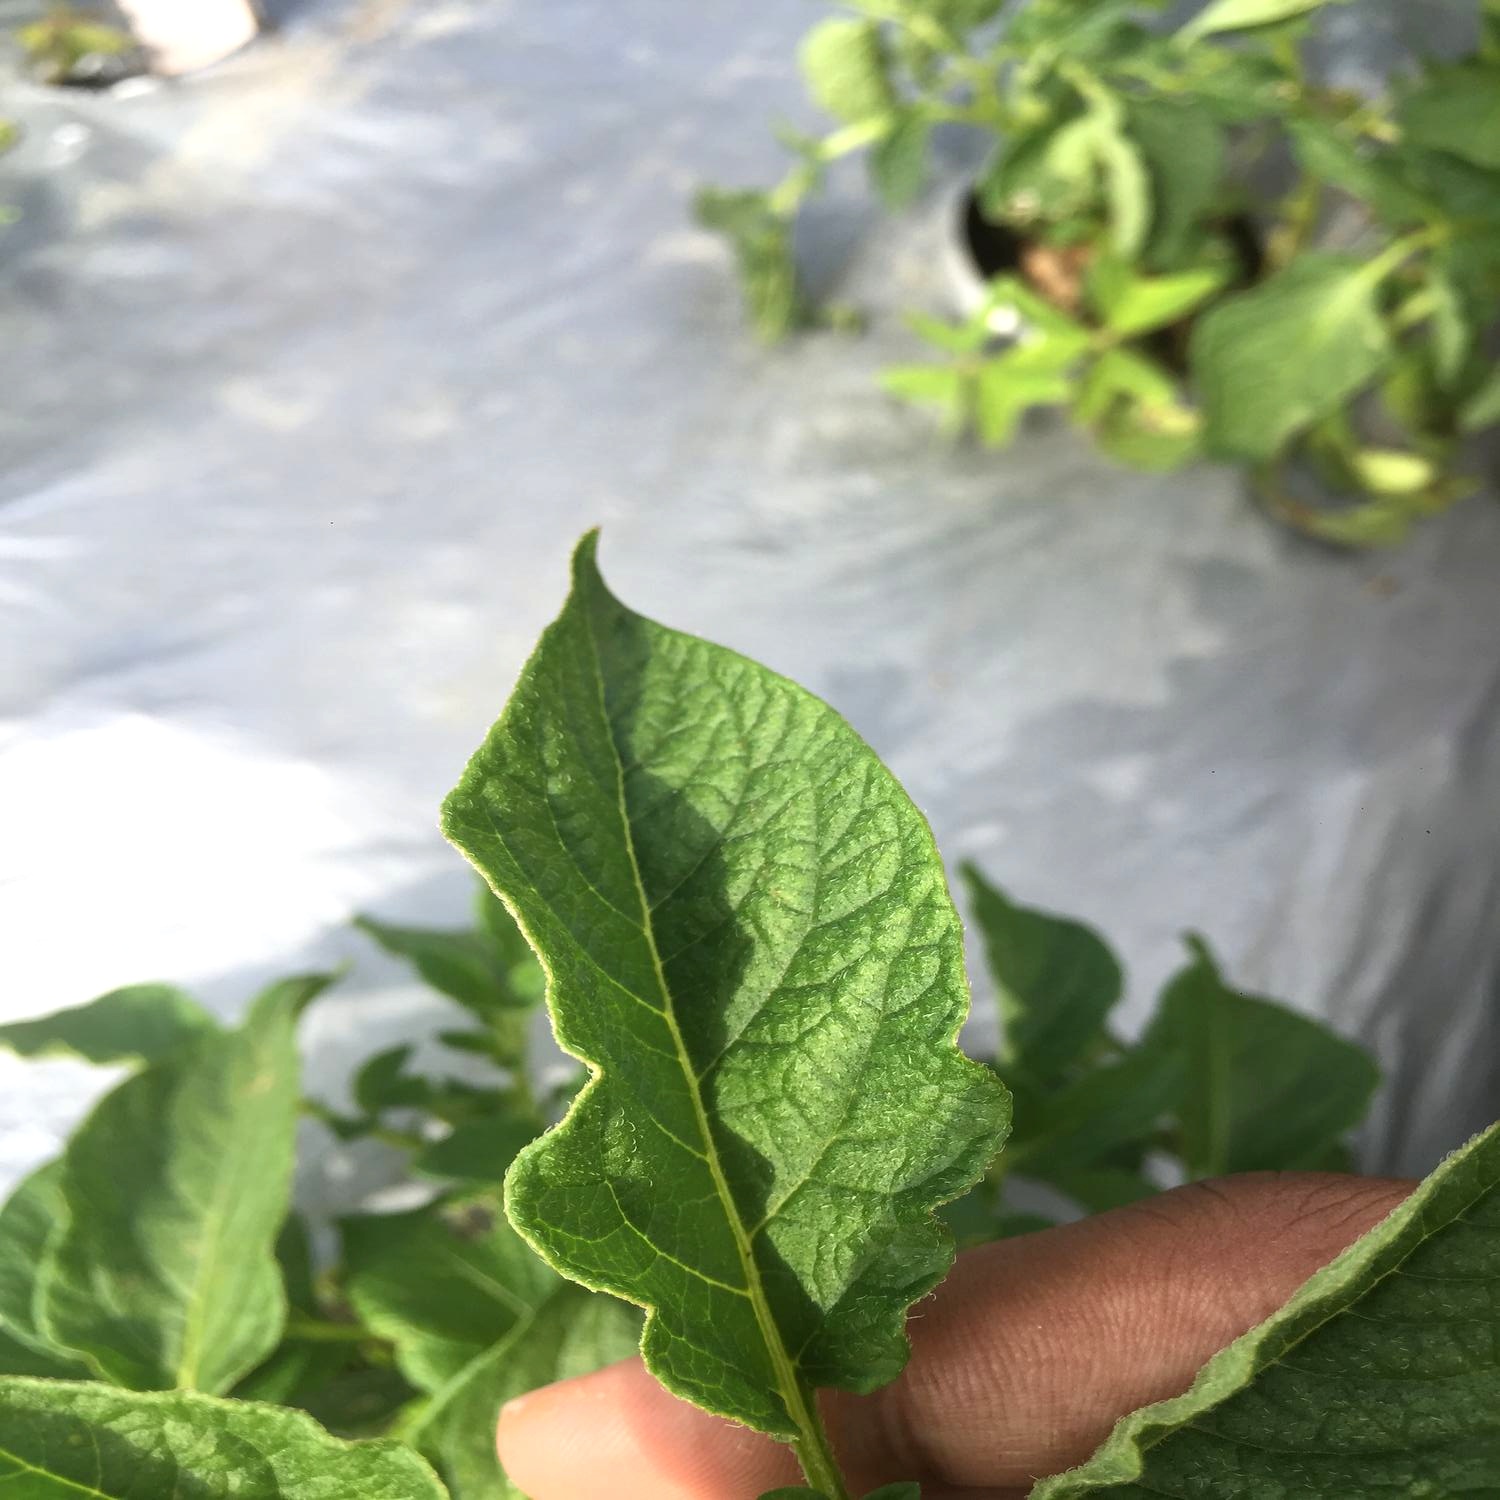
Etiqueta: Virus